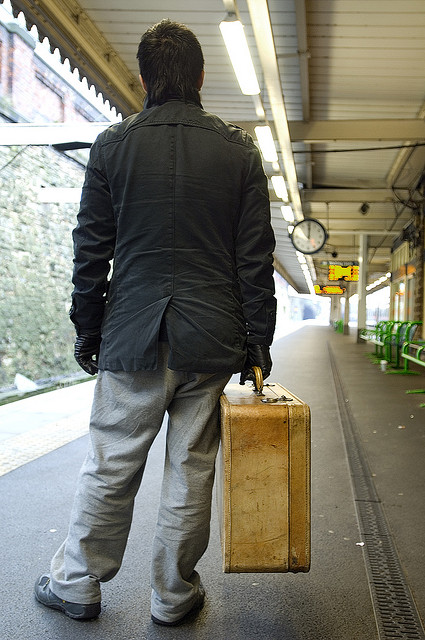
the man is waiting for the train to arrive.

A man carrying his luggage was waiting on a train